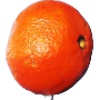
Label: Clementine 1